Cherbourg Project

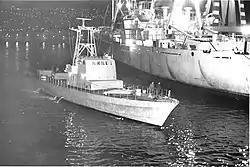
One of the boats arriving in Haifa

The boats were to escape on Christmas Eve. On the eve of the escape, the skeleton crews continued to maintain the boats, while the 80 crews who came to reinforce them hid belowdecks. The Israelis feared that the boats could sink while sailing through the Bay of Biscay in severe winter conditions. The group had a meteorologist assigned to them, who monitored all British, French and Spanish weather forecasts. Despite a forecast predicting rain from the south-west, the crews were ordered to sail out at 20:30. By 19:30, all crews were aboard.